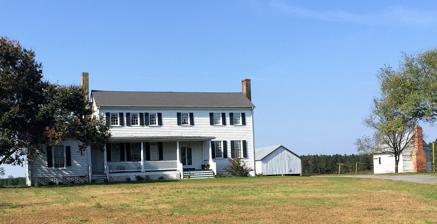
Building: Elm Grove (Courtland, Virginia)
Country: United States of America
Year built: 1790
Historic house in Virginia, United States United States historic place Elm Grove U.S. National Register of Historic Places Virginia Landmarks Register Show map of Virginia Show map of the United States Location Northeast of Courtland on VA 646, near Courtland, Virginia Coordinates 36°44′39″N 77°1′41″W / 36.74417°N 77.02806°W / 36.74417; -77.02806 Area 2 acres (0.81 ha) Built c. 1790 ( 1790 ) NRHP reference No. 79003089 VLR No. 087-0103 Significant dates Added to NRHP July 24, 1979 Designated VLR May 15, 1979 Elm Grove , also known as the Williams-Rick House, is a historic plantation house located near Courtland , Southampton County, Virginia . The original section was built about 1790, and enlarged by its subsequent owners through the 19th century.  The main section is a two-story, six-bay, frame dwelling sheathed in weatherboard.  It has a side gable roof and exterior end chimneys. Three noteworthy early outbuildings survive. Directly north of the house is a single-story, one-cell frame building probably erected as an office and used at the turn of the century as a school. West of the house is a frame dairy with a gable roof, beaded weatherboards, and louvred ventilator above the door on the front. Most interesting is the smokehouse which stands northwest of the house. This low, square building has saddle-notched round log walls and encloses four srnokepits. This is the only known early example of a multiple-pit smokehouse in Virginia. It was listed on the National Register of Historic Places in 1979. The tract now known as Elm Grove was left to Isaac Williams by his father, Jonah Williams, in 1771. After Isaac Williams's death in 1788, the property remained in his estate until 1803, when 342 acres of his land were transferred to his son Edwin. After Edwin Williams's death in 1811, the estate was divided among several heirs, all of whom soon sold their portions to Richard and Oswin Ricks, a father and son. In 1832 Oswin Ricks sold the property to Dr. Robert Murray, an Irish-born physician. Tradition states that Murray operated a school at Elm Grove at mid-century, a belief substantiated by the 1850 census which lists fourteen girls and two boys (in addition to the Murrays's own six children) residing at the house at that time. Murray sold the property to William W. Briggs in 1858. In 1887 Lucius Lelius Manry bought Elm Grove. It remained in the Manry family until the death of Edward Smith Manry in 1996. References